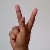
The image shows a hand gesture representing the letter 'K' in Indian Sign Language.